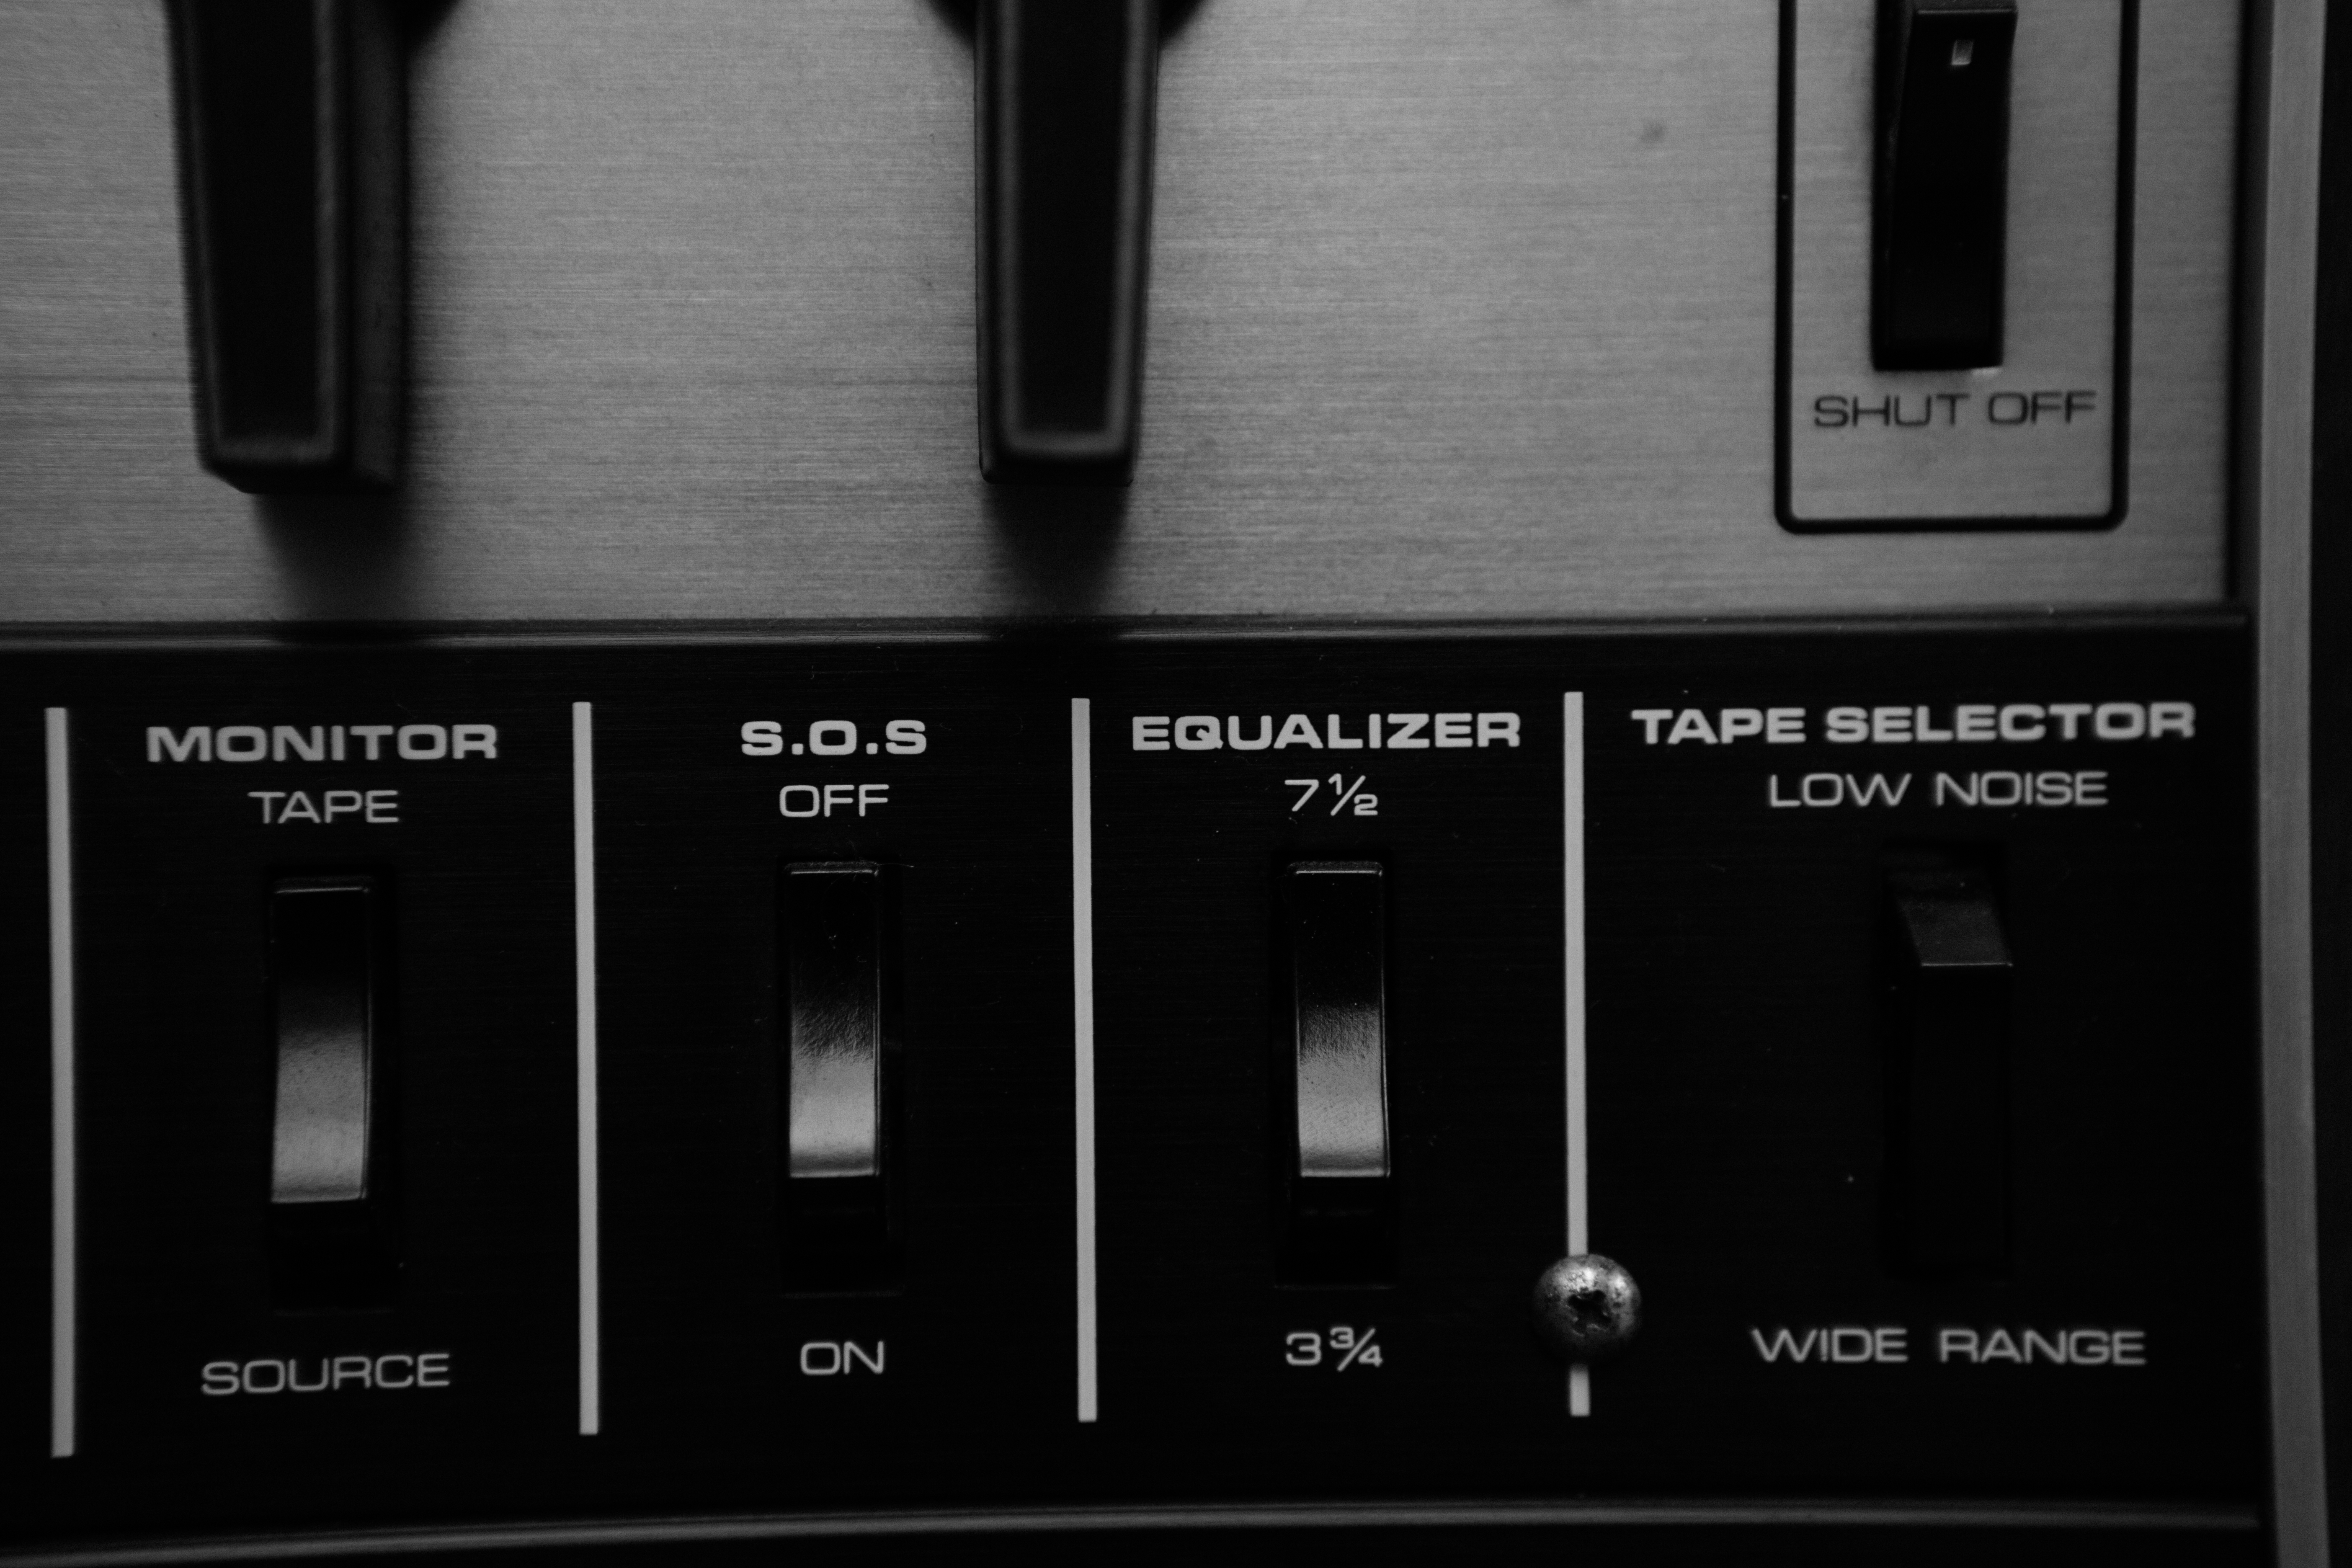
music, black and white, technology, dj, device, recording, audio, equalizer, eye, sound, multimedia, switches, audio equipment, settings, monochrome photography, disc jockey, toggles